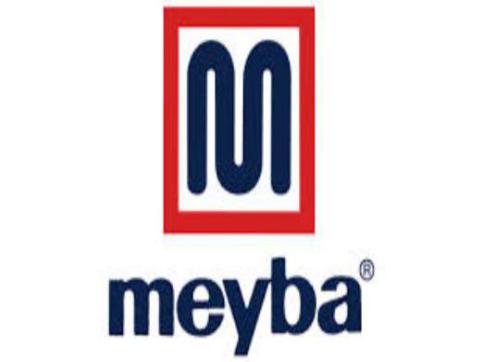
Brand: meyba-2
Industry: Clothes